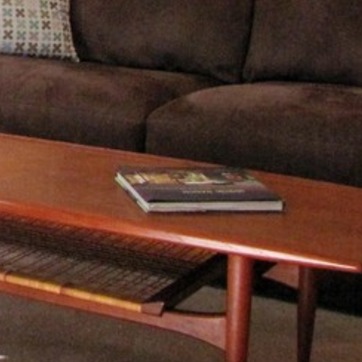
Material: paper